Baseball uniform

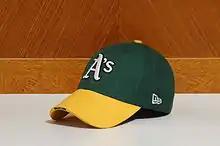
Oakland Athletics unofficial baseball cap

By the end of the 19th century, teams began the practice of wearing one of two different uniforms, one when they played in their own baseball stadium and a different one when they played on the road. It became common to wear white at home and one of gray, solid dark blue, or black on the road. An early example of this is the Brooklyn Superbas, who started to use a blue pattern for their road uniforms in 1907.